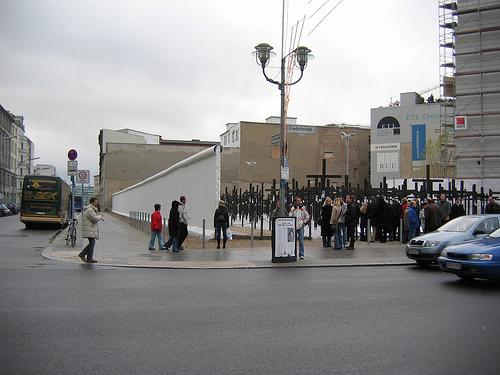
Weather: rain or strom